Vandals of the Void

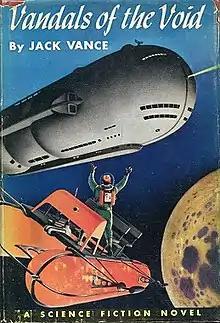
The original cover shows Dick using the rocket sled to try to flag down the "Australian Star".

Vandals of the Void is a young adult science fiction novel by American writer Jack Vance, published in 1953. It was his first novel, although he was already known for his many short stories.